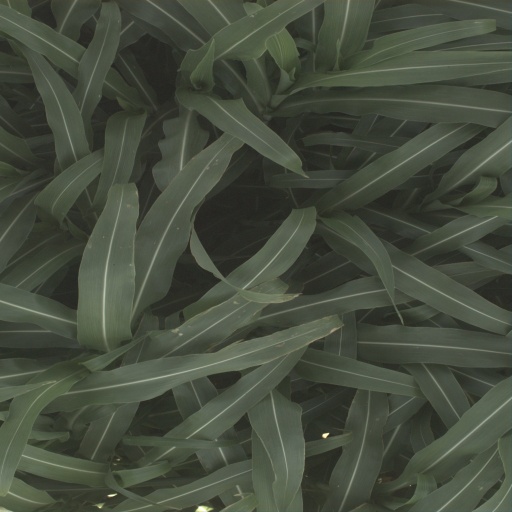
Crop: sorghum